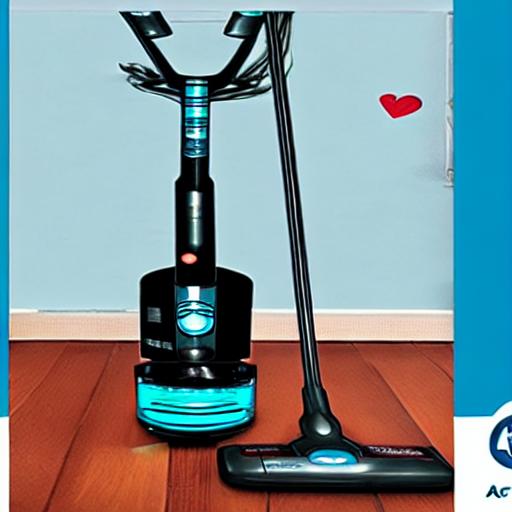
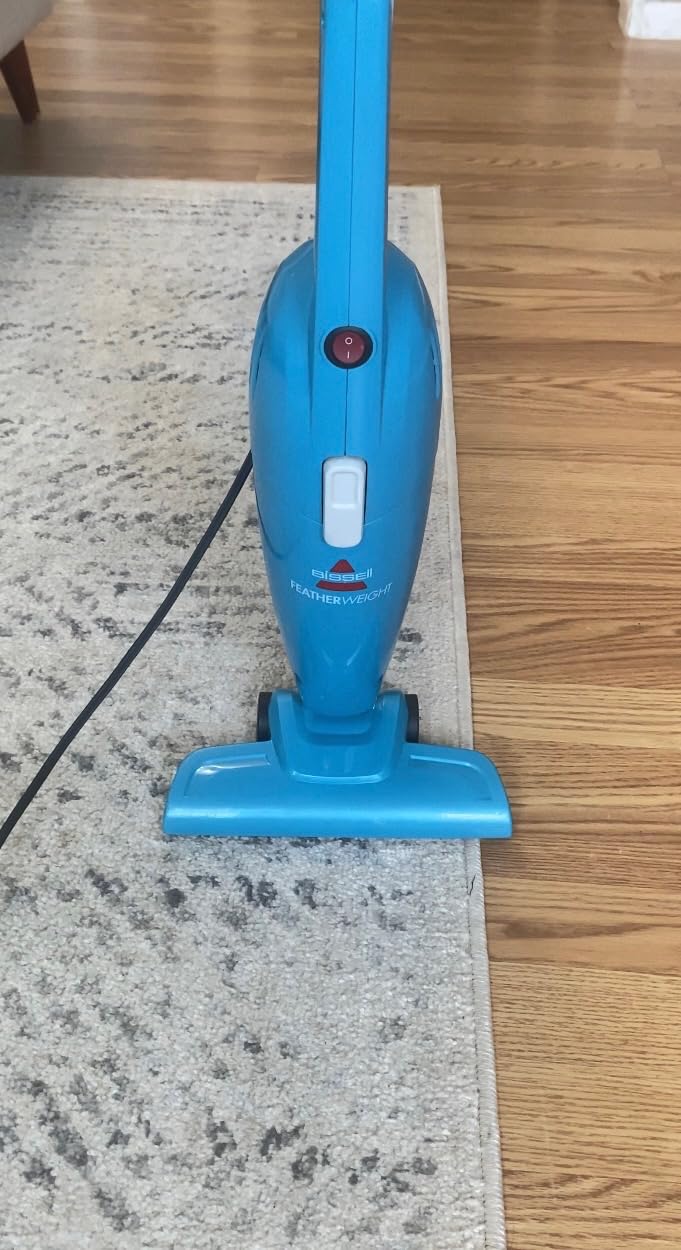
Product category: items_vacuum
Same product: no